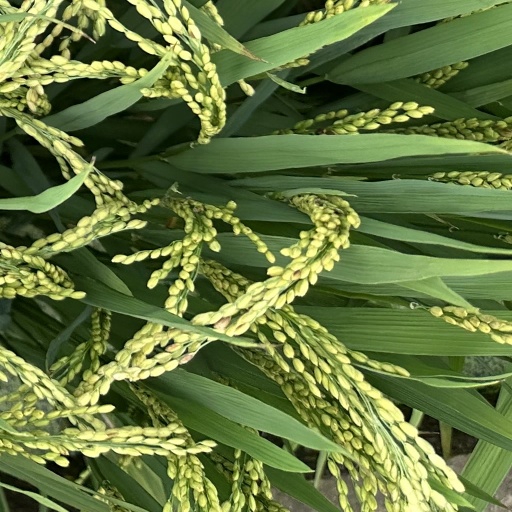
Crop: rice